Lula G. Scott Community Center

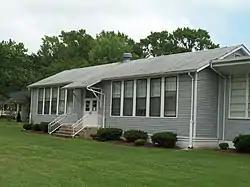
Lula G. Scott Community Center December 2009

The Lula G. Scott Community Center is a historic site located at Shady Side, Maryland in Anne Arundel County, Maryland, United States. It now consists of two frame buildings that were built as Rosenwald Schools.